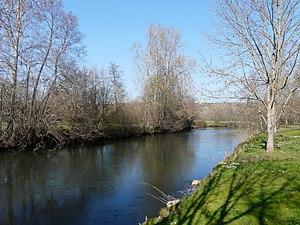
La Dronne au lieu-dit Beauclair entre Douchapt (au premier plan) et Saint-Victor (sur la rive opposée), Dordogne, France. Vue prise en direction de l'amont.